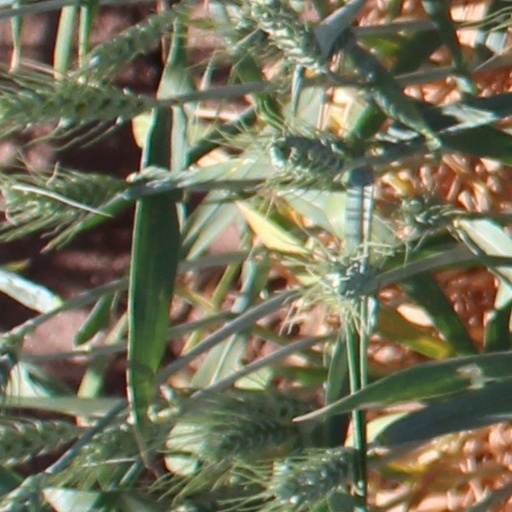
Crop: wheat